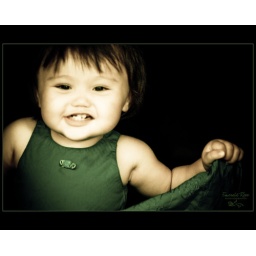
I love the emerald green of the dress in this one PLUS the look of fabulous fun on her face.